11th Parliament of Great Britain

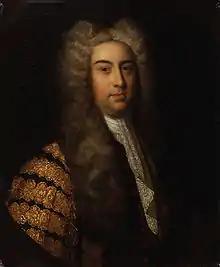
Arthur Onslow was Speaker of the House of Commons.

Surrey MP Arthur Onslow was Speaker of the House of Commons for the three prior parliaments, and had been re-elected to serve as speaker for the entire Eleventh Parliament.